Griffin

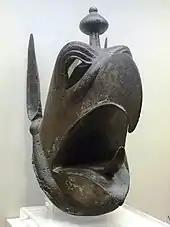

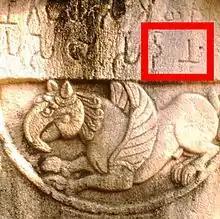
Griffin inscription at Sanchi Stupa from 3rd century BCE

Griffin-type animals appeared in the art of ancient Crete in the MM III Period (1650–1600 BC) in Minoan chronology, found on sealings from Zakro and miniature frescos dated to this period. One early example of griffin-types in Minoan art occurs in the 15th century BC frescoes of the Throne Room of the Bronze Age Palace of Knossos, as restored by Sir Arthur Evans.